Fredericksburg, Iowa

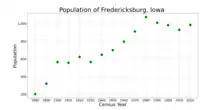
The population of Fredericksburg, Iowa from US census data

As of the census of 2020, there were 987 people, 427 households, and 257 families residing in the city. The population density was 1,097.1 inhabitants per square mile (423.6/km). There were 463 housing units at an average density of 514.6 per square mile (198.7/km). The racial makeup of the city was 93.0% White, 0.9% Black or African American, 0.3% Native American, 0.3% Asian, 0.0% Pacific Islander, 1.8% from other races and 3.6% from two or more races. Hispanic or Latino persons of any race comprised 4.0% of the population.